John D. Rockefeller Jr.

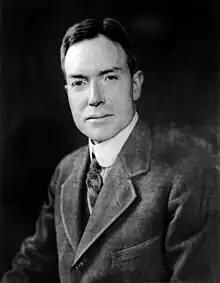
Rockefeller in 1920

John Davison Rockefeller Jr. (January 29, 1874 – May 11, 1960) was an American financier and philanthropist. Rockefeller was the fifth child and only son of Standard Oil co-founder John D. Rockefeller. He was involved in the development of the vast office complex in Midtown Manhattan known as Rockefeller Center, making him one of the largest real estate holders in the city at that time. Towards the end of his life, he was famous for his philanthropy, donating over $500 million to a wide variety of different causes, including educational establishments. Among his projects was the reconstruction of Colonial Williamsburg in Virginia. He was widely blamed for having orchestrated the Ludlow Massacre and other offenses during the Colorado Coalfield War. Rockefeller was the father of six children: Abby, John III, Nelson, Laurance, Winthrop, and David.